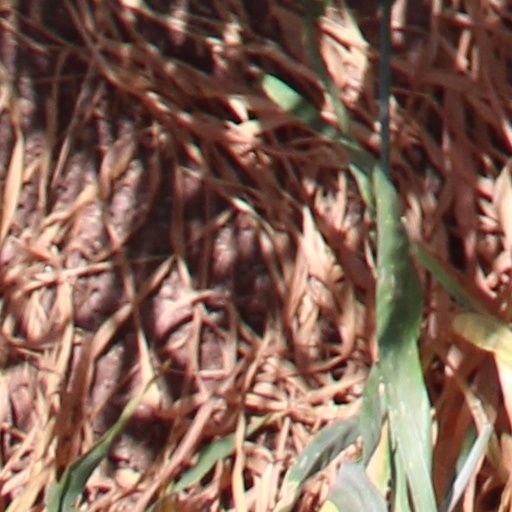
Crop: wheat